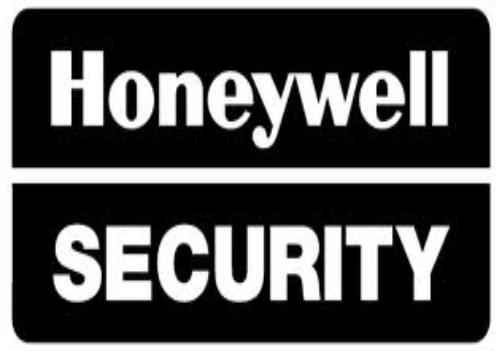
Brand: Honeywell
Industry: Necessities